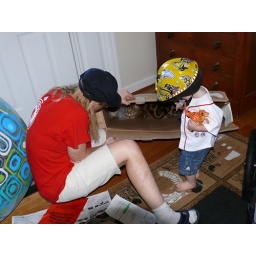
Brody and Auntie find a cat in the box